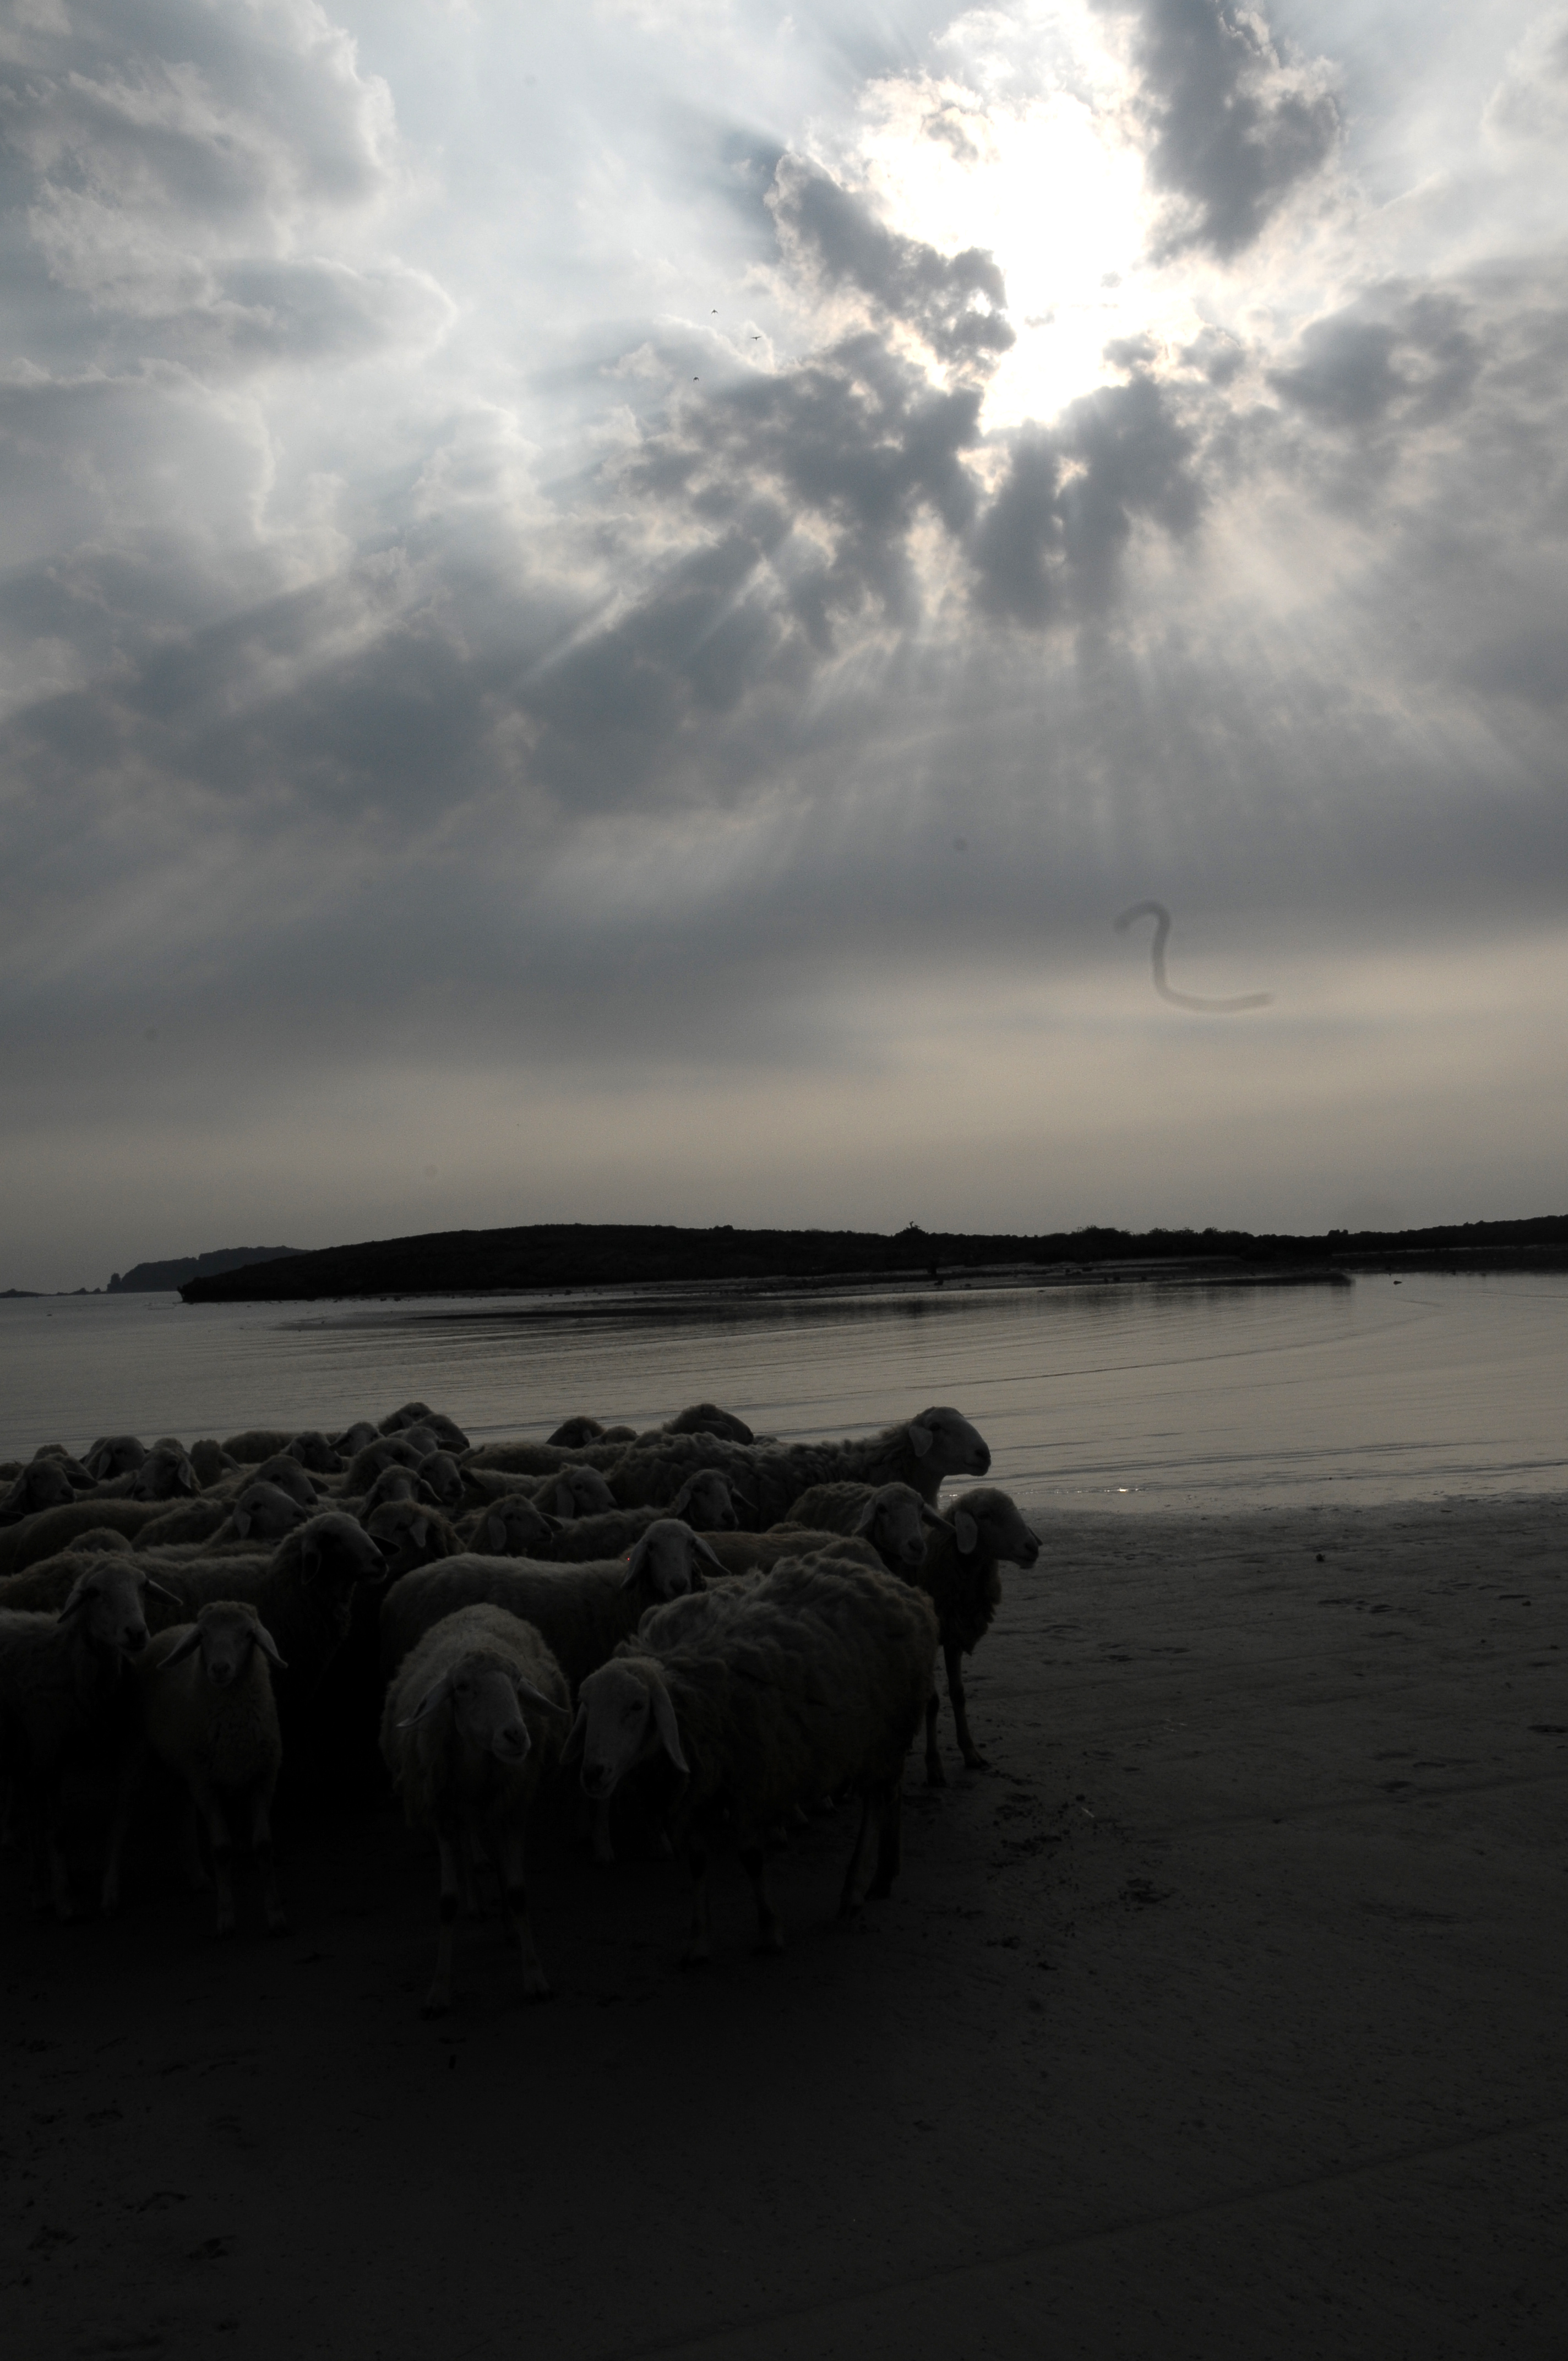
sheep, beach, landscape, sky, water, cloud, sea, horizon, ocean, shore, coast, calm, morning, evening, tree, photography, dusk, reflection, black and white, sound, rock, coastal and oceanic landforms, meteorological phenomenon, monochrome, bay, river, sunset, wave, vacation, inlet, sand, wind wave